Willard Scott

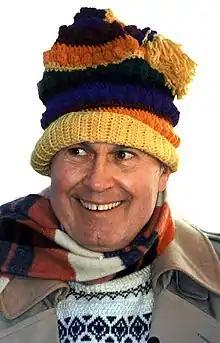
Scott in 1995

Willard Herman Scott Jr. (March 7, 1934 – September 4, 2021) was an American weather presenter, radio and television personality, actor, narrator, clown, comedian, and author, whose broadcast career spanned 68 years, 65 years with the NBC broadcast network. Scott was best known as a weather reporter on NBC's "Today" show where he also celebrated US centenarian birthdays and notable anniversaries. Scott was the creator and original performer of McDonald's mascot clown Ronald McDonald.